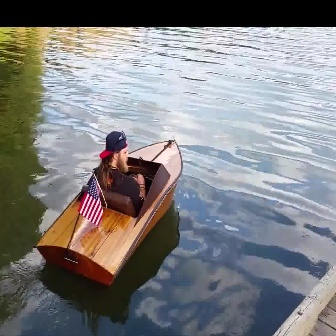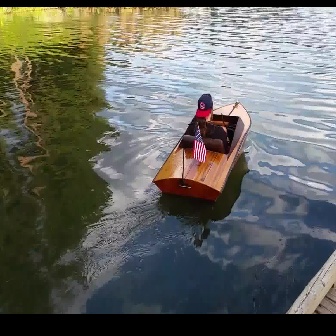
  Please identify the target specified by the bounding box [32,138,182,289] in the first image and locate it in the second image. Return the coordinates in [x_min,y_min,x_max,y_max] format.
Answer: [151,102,251,202]